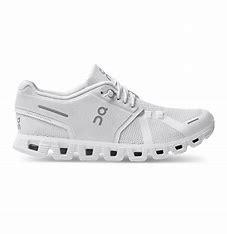
Brand: ON
Model: Cloud